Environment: real
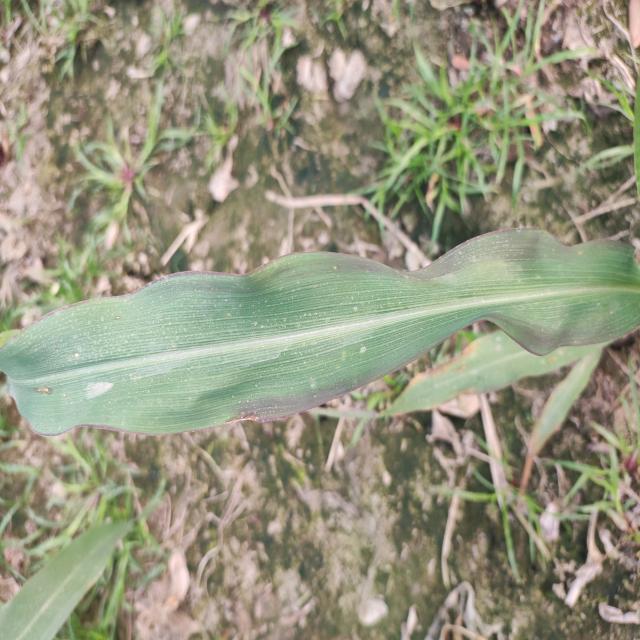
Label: phosphorus_deficiency